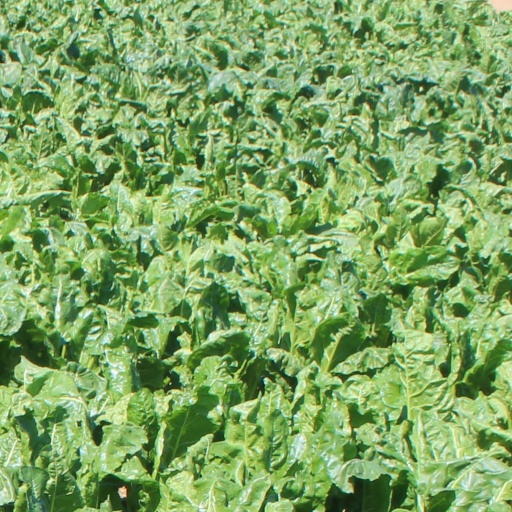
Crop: sugar beet